Gustaf von Paykull

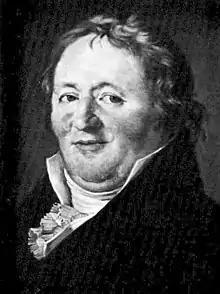
Gustaf von Paykull

Gustav von Paykull (21 August 1757 – 28 January 1826) was a Swedish" friherre" (circa baron) and Marshal of the Court, ornithologist, and entomologist.